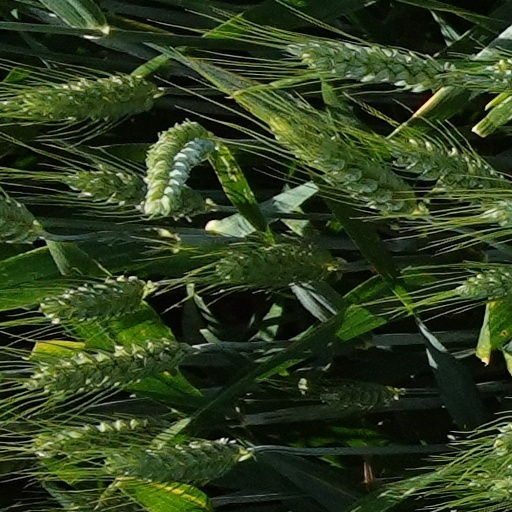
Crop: wheat